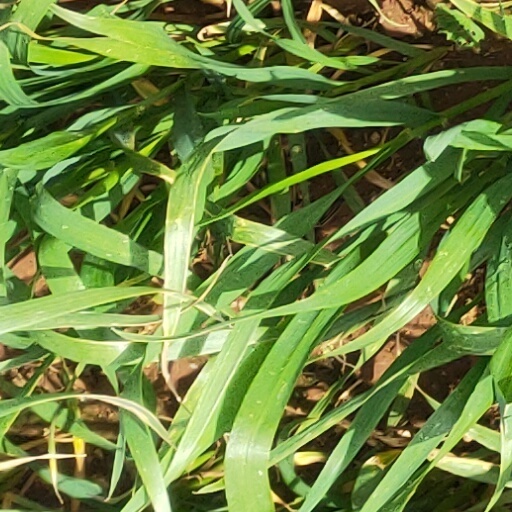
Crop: wheat